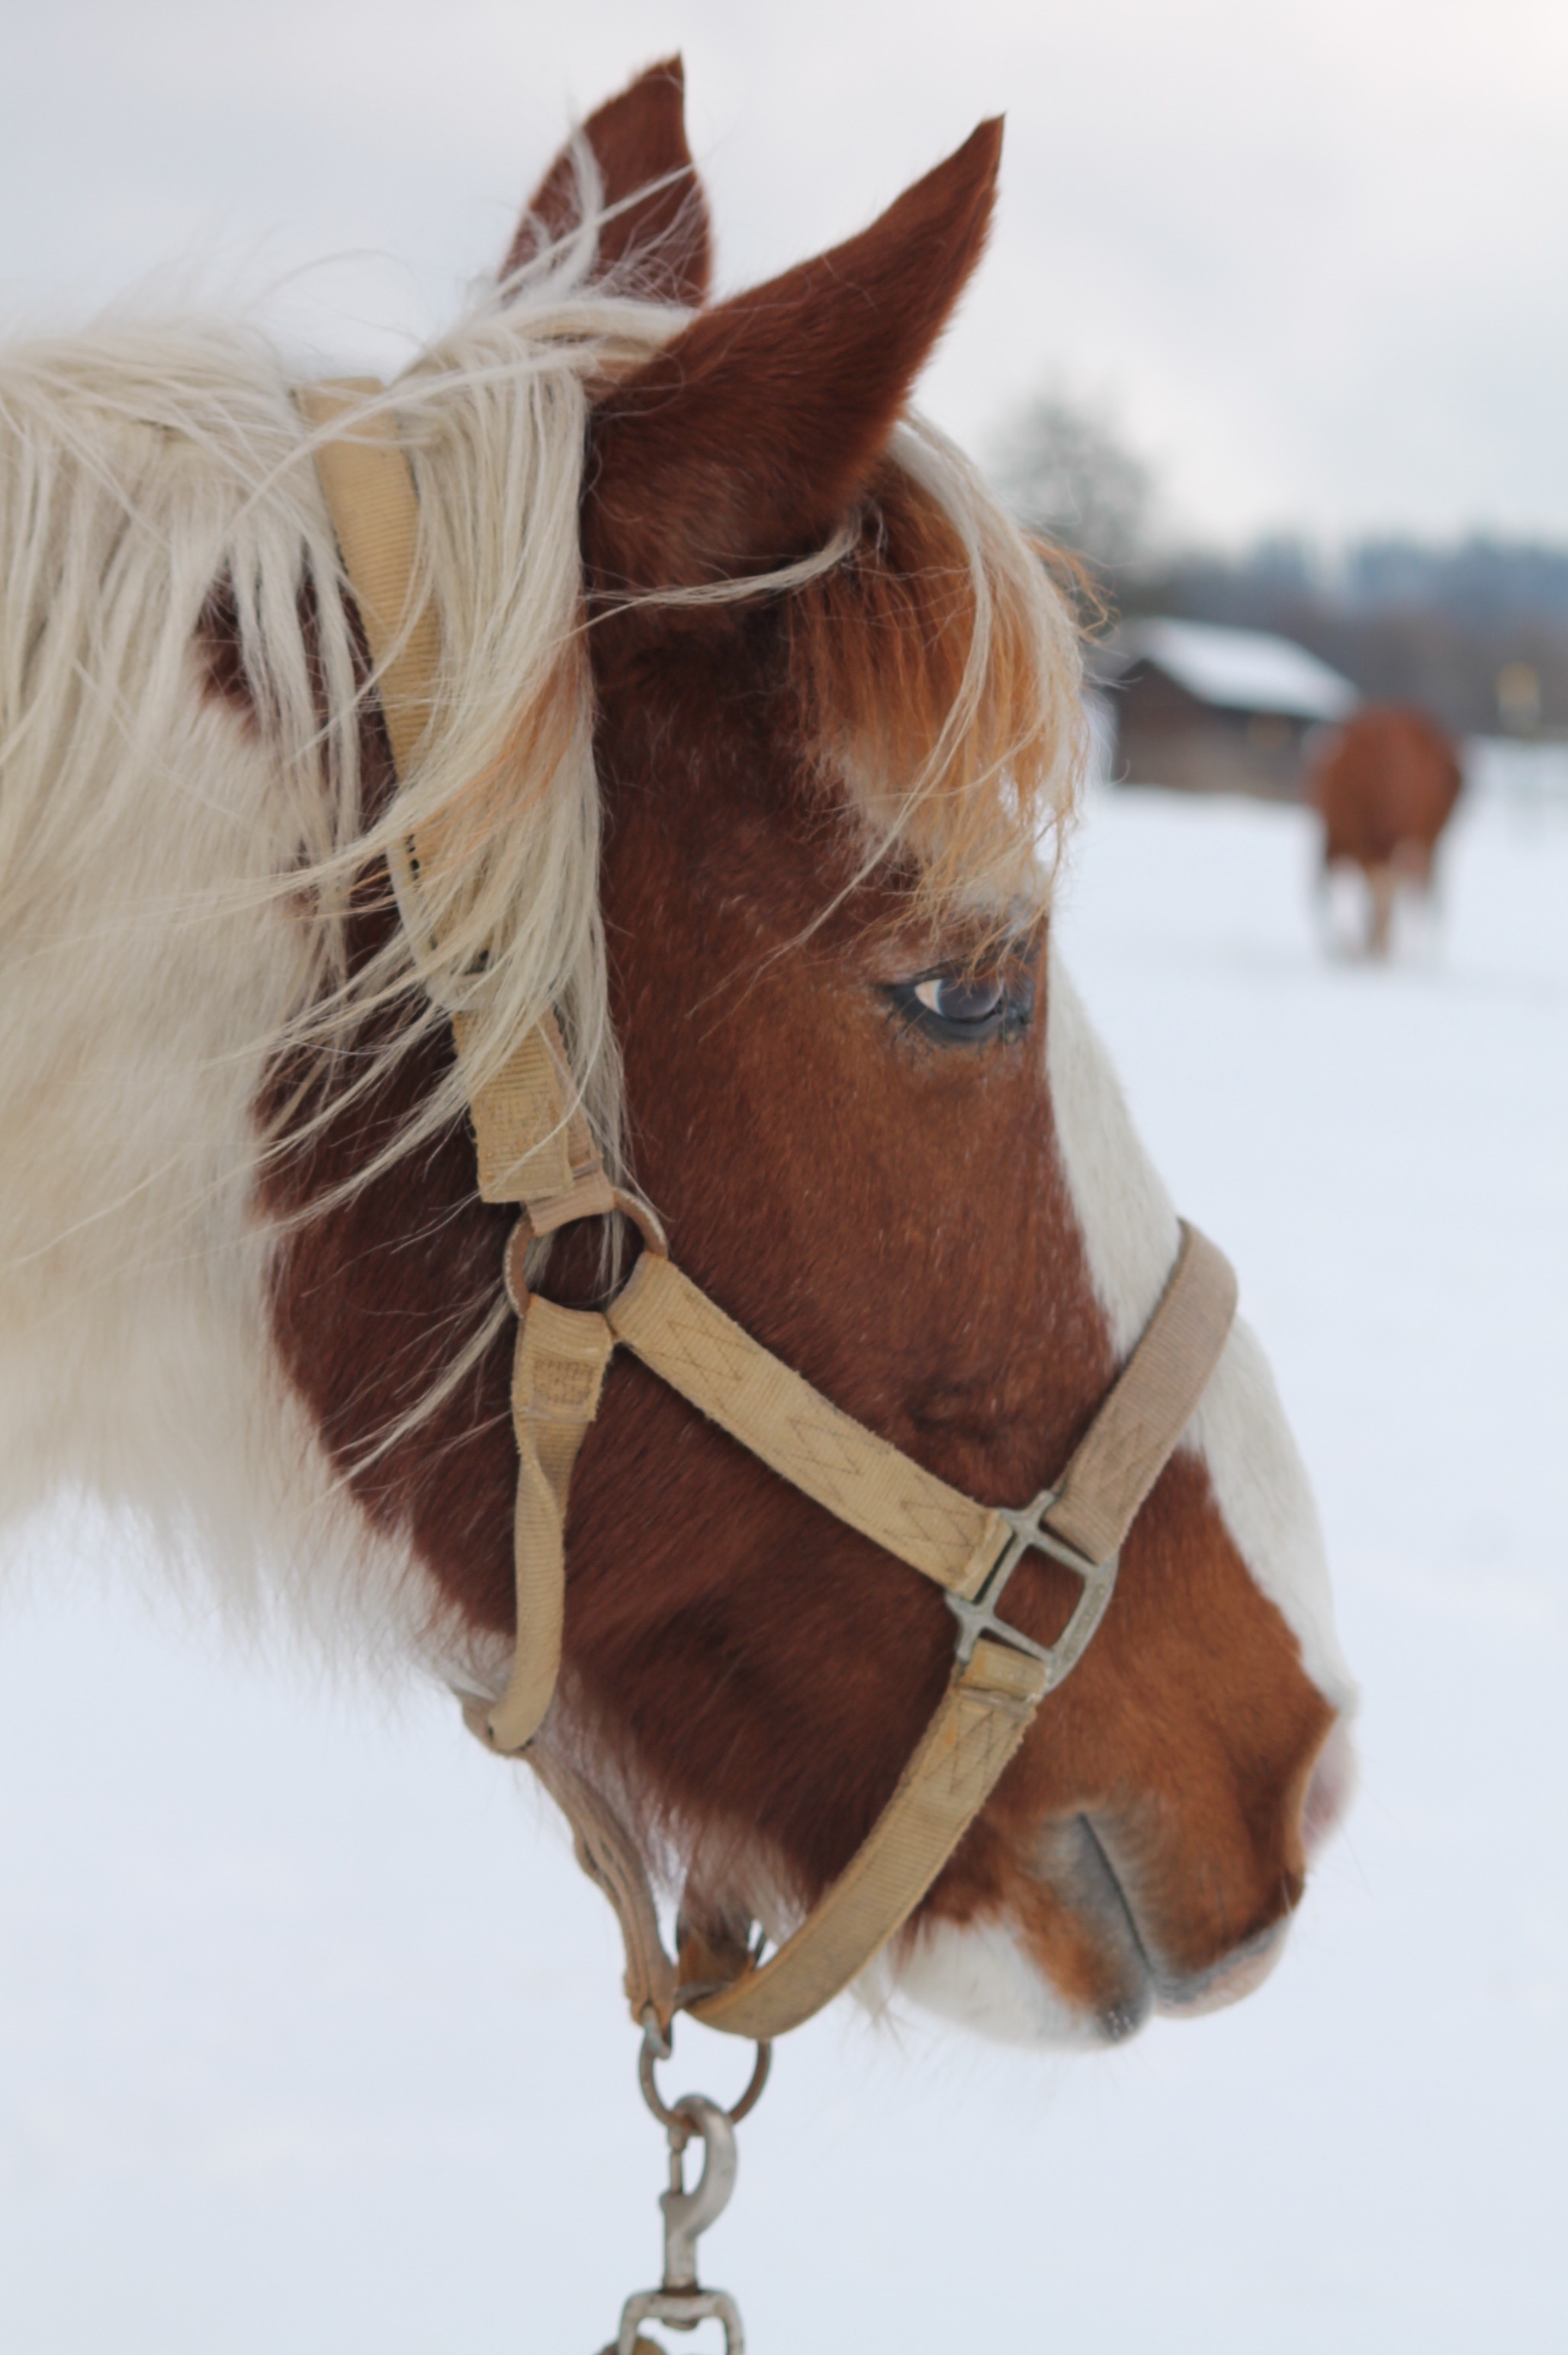
nature, snow, winter, horse, brown, rein, mammal, mane, clothing, bridle, product, horse head, snow landscape, halter, winter time, fashion accessory, horse like mammal, horse tack